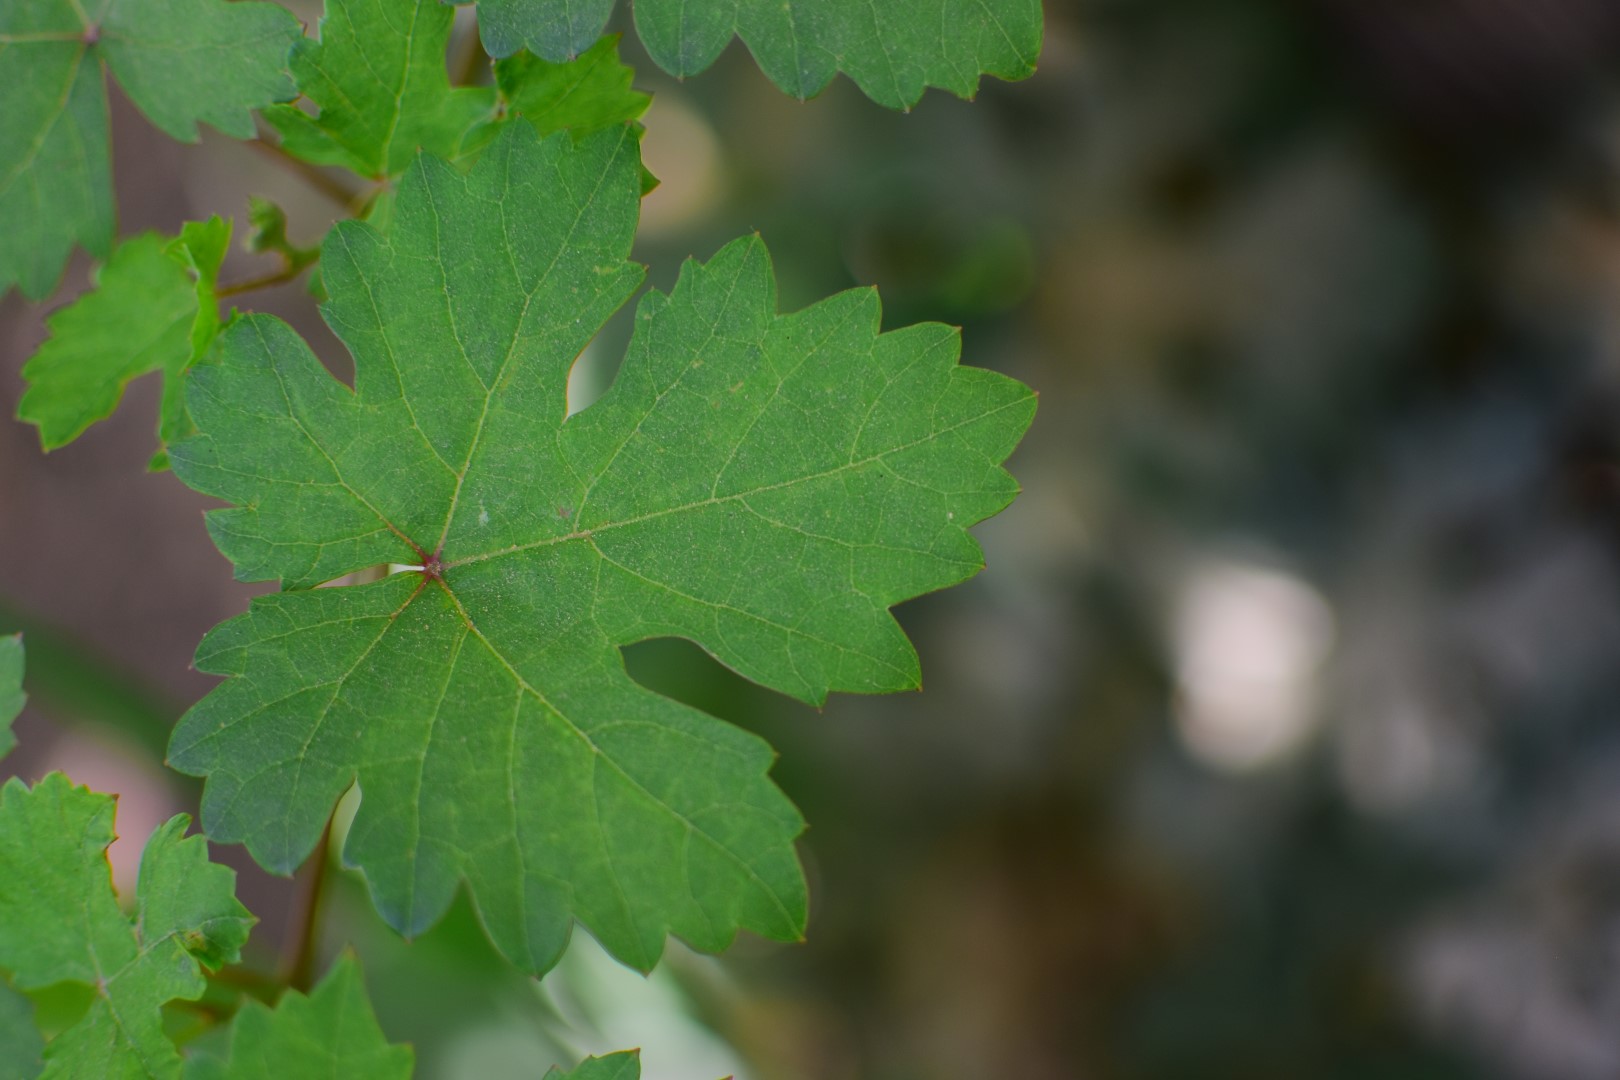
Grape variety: Shdah